List of regicides of Charles I

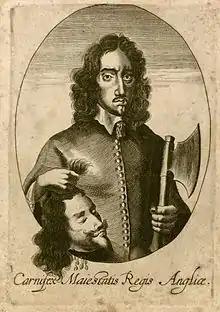
Engraving depicting the executioner holding the severed head of Charles I of England

The 1639 to 1651 Wars of the Three Kingdoms were fought by Royalist supporters of Charles I, and an alliance between his Parliamentarian and Covenanter opponents in England and Scotland respectively. Although Royal authority in political and religious matters were key issues, the war was fought primarily over political power and religious authority. Charles was defeated in the 1642 to 1646 First English Civil War